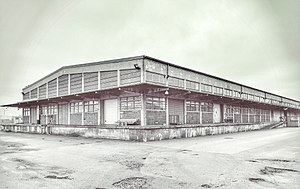
TAP1
TAP1
Det nye TAP1 - Amager
TAP1 er en udstillings- og koncertsal beliggende på Amager i en tidligere spritfabrik med udsigt til Kløvermarken og Københavns tårne.